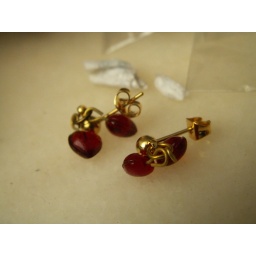
Stud earrings in gold coloured metal with red glass hearts